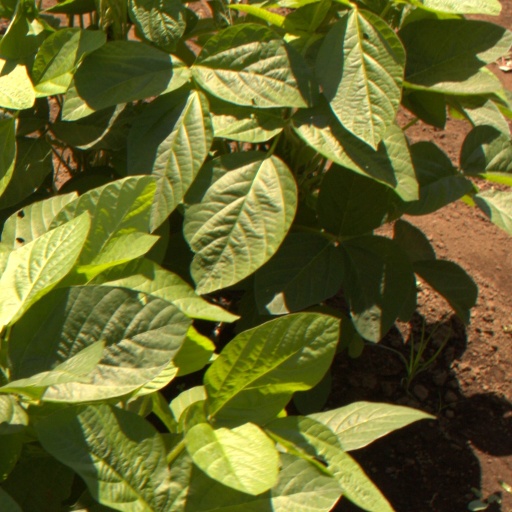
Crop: soybean